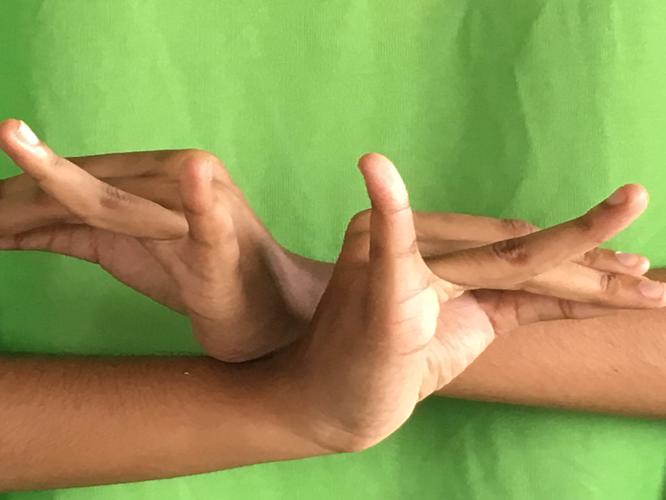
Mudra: Katakavardhana
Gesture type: double_hand